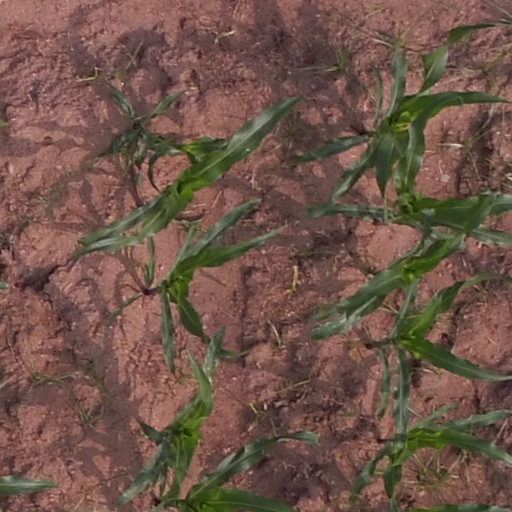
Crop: maize; corn